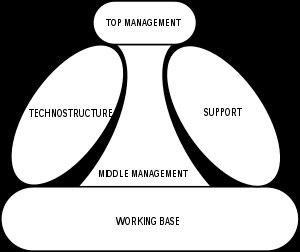
La technostructure est l'ensemble des cadres dirigeants ou subalternes, des techniciens et des spécialistes qui participent à la prise de décision en groupe dans les grandes entreprises.
La technocratie est une forme de gouvernement où la place des experts techniques et de leurs méthodes est centrale dans les prises de décision. Selon le Dictionnaire de la langue philosophique la technocratie est « la condition politique dans laquelle le pouvoir effectif appartient à des techniciens appelés « technocrates » ». Le terme même de « technocratie » trouve ses origines dans les années 1920, avec l'industrialisation, la crise économique et la Grande Dépression ; mais la notion correspondante possède des racines profondes dans la culture et dans l’histoire occidentale. Après un « âge d’or » dans les années 1920-1930 où l'on avait une véritable foi dans le progrès technique, la technocratie se retrouve sous diverses formes dérivées dans les sociétés post-industrielles, comme la technostructure de John Kenneth Galbraith.